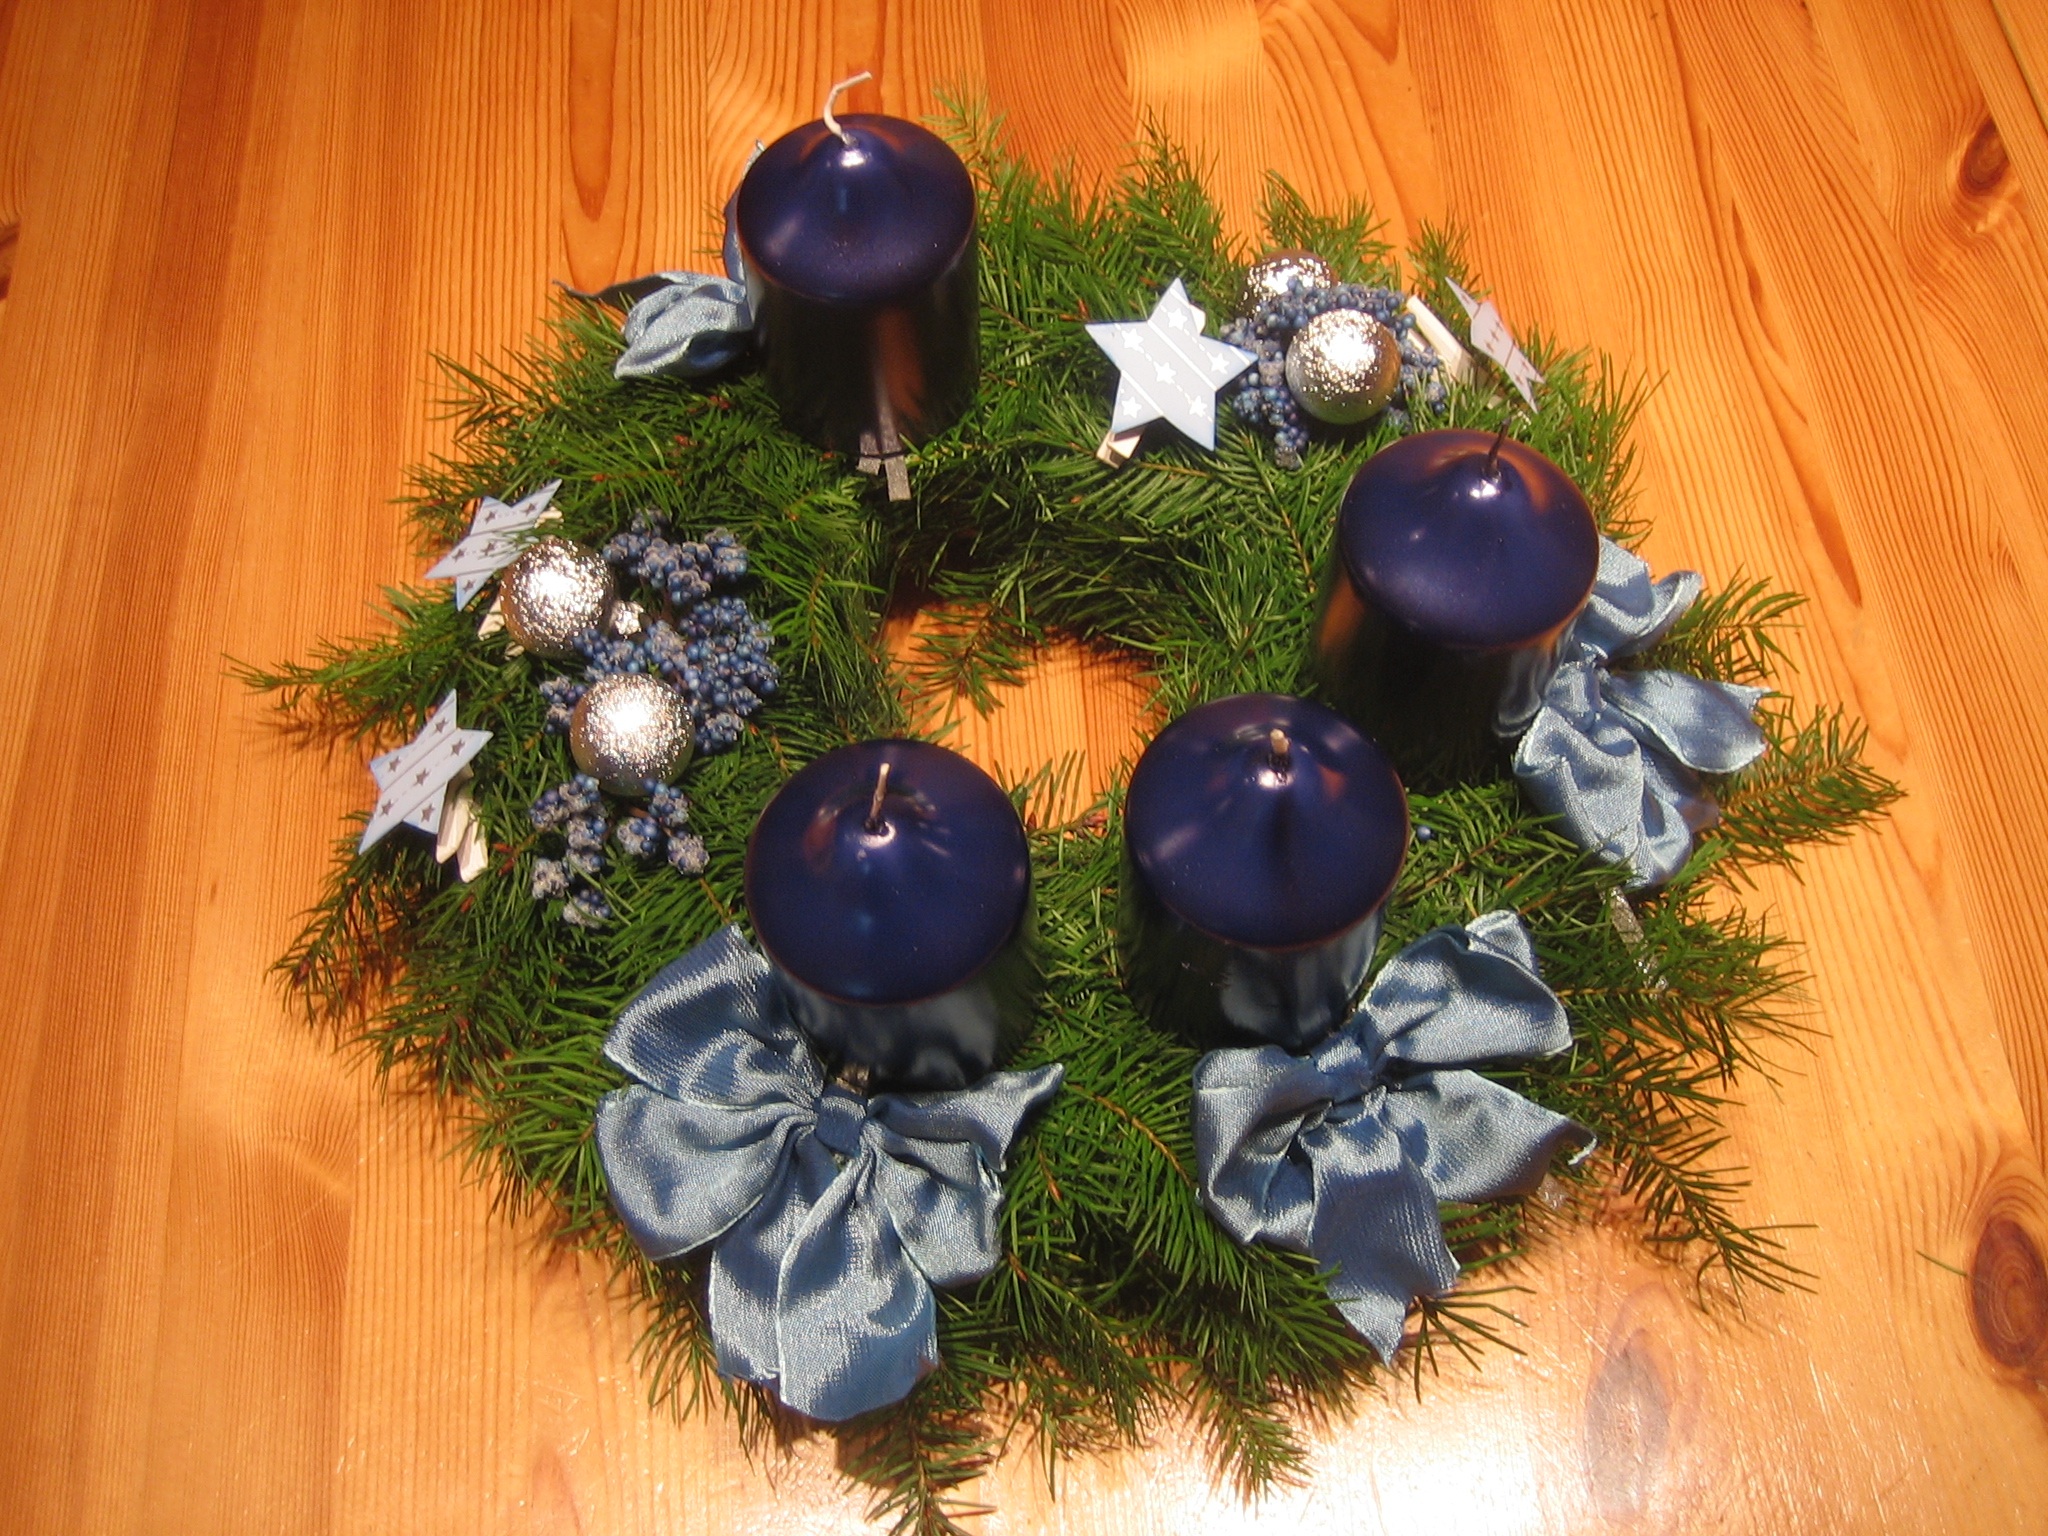
tree, branch, flower, decoration, christmas, fir, decor, christmas tree, wreath, advent, christmas decoration, christmas time, jewellery, advent wreath, floristry, floral design, flower arranging